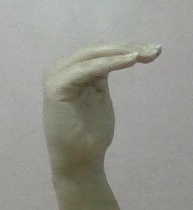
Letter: haa